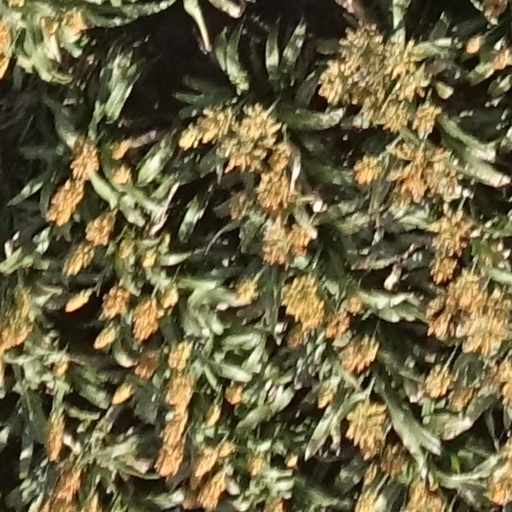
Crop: sorghum